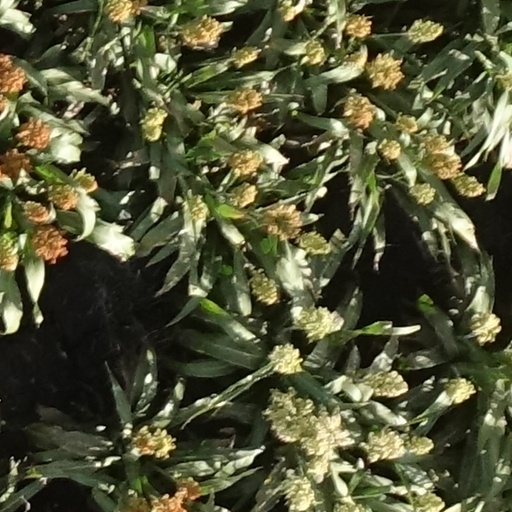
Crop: sorghum